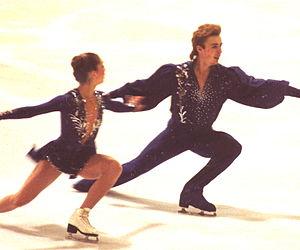
Alexandre Viatcheslavovitch Jouline, né le 20 juillet 1963 à Korolev, est un ancien patineur artistique soviétique puis russe. Sa partenaire en danse était Maïa Oussova, avec qui il fut marié de 1986 à 1995. Ils ont remporté de nombreux titres et médailles pour l'Union soviétique, puis pour la Russie.